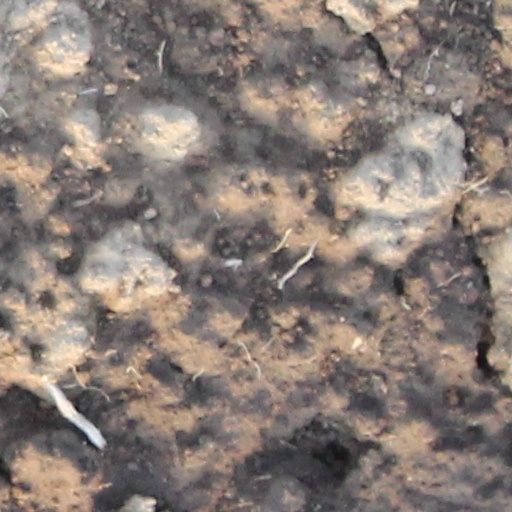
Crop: wheat